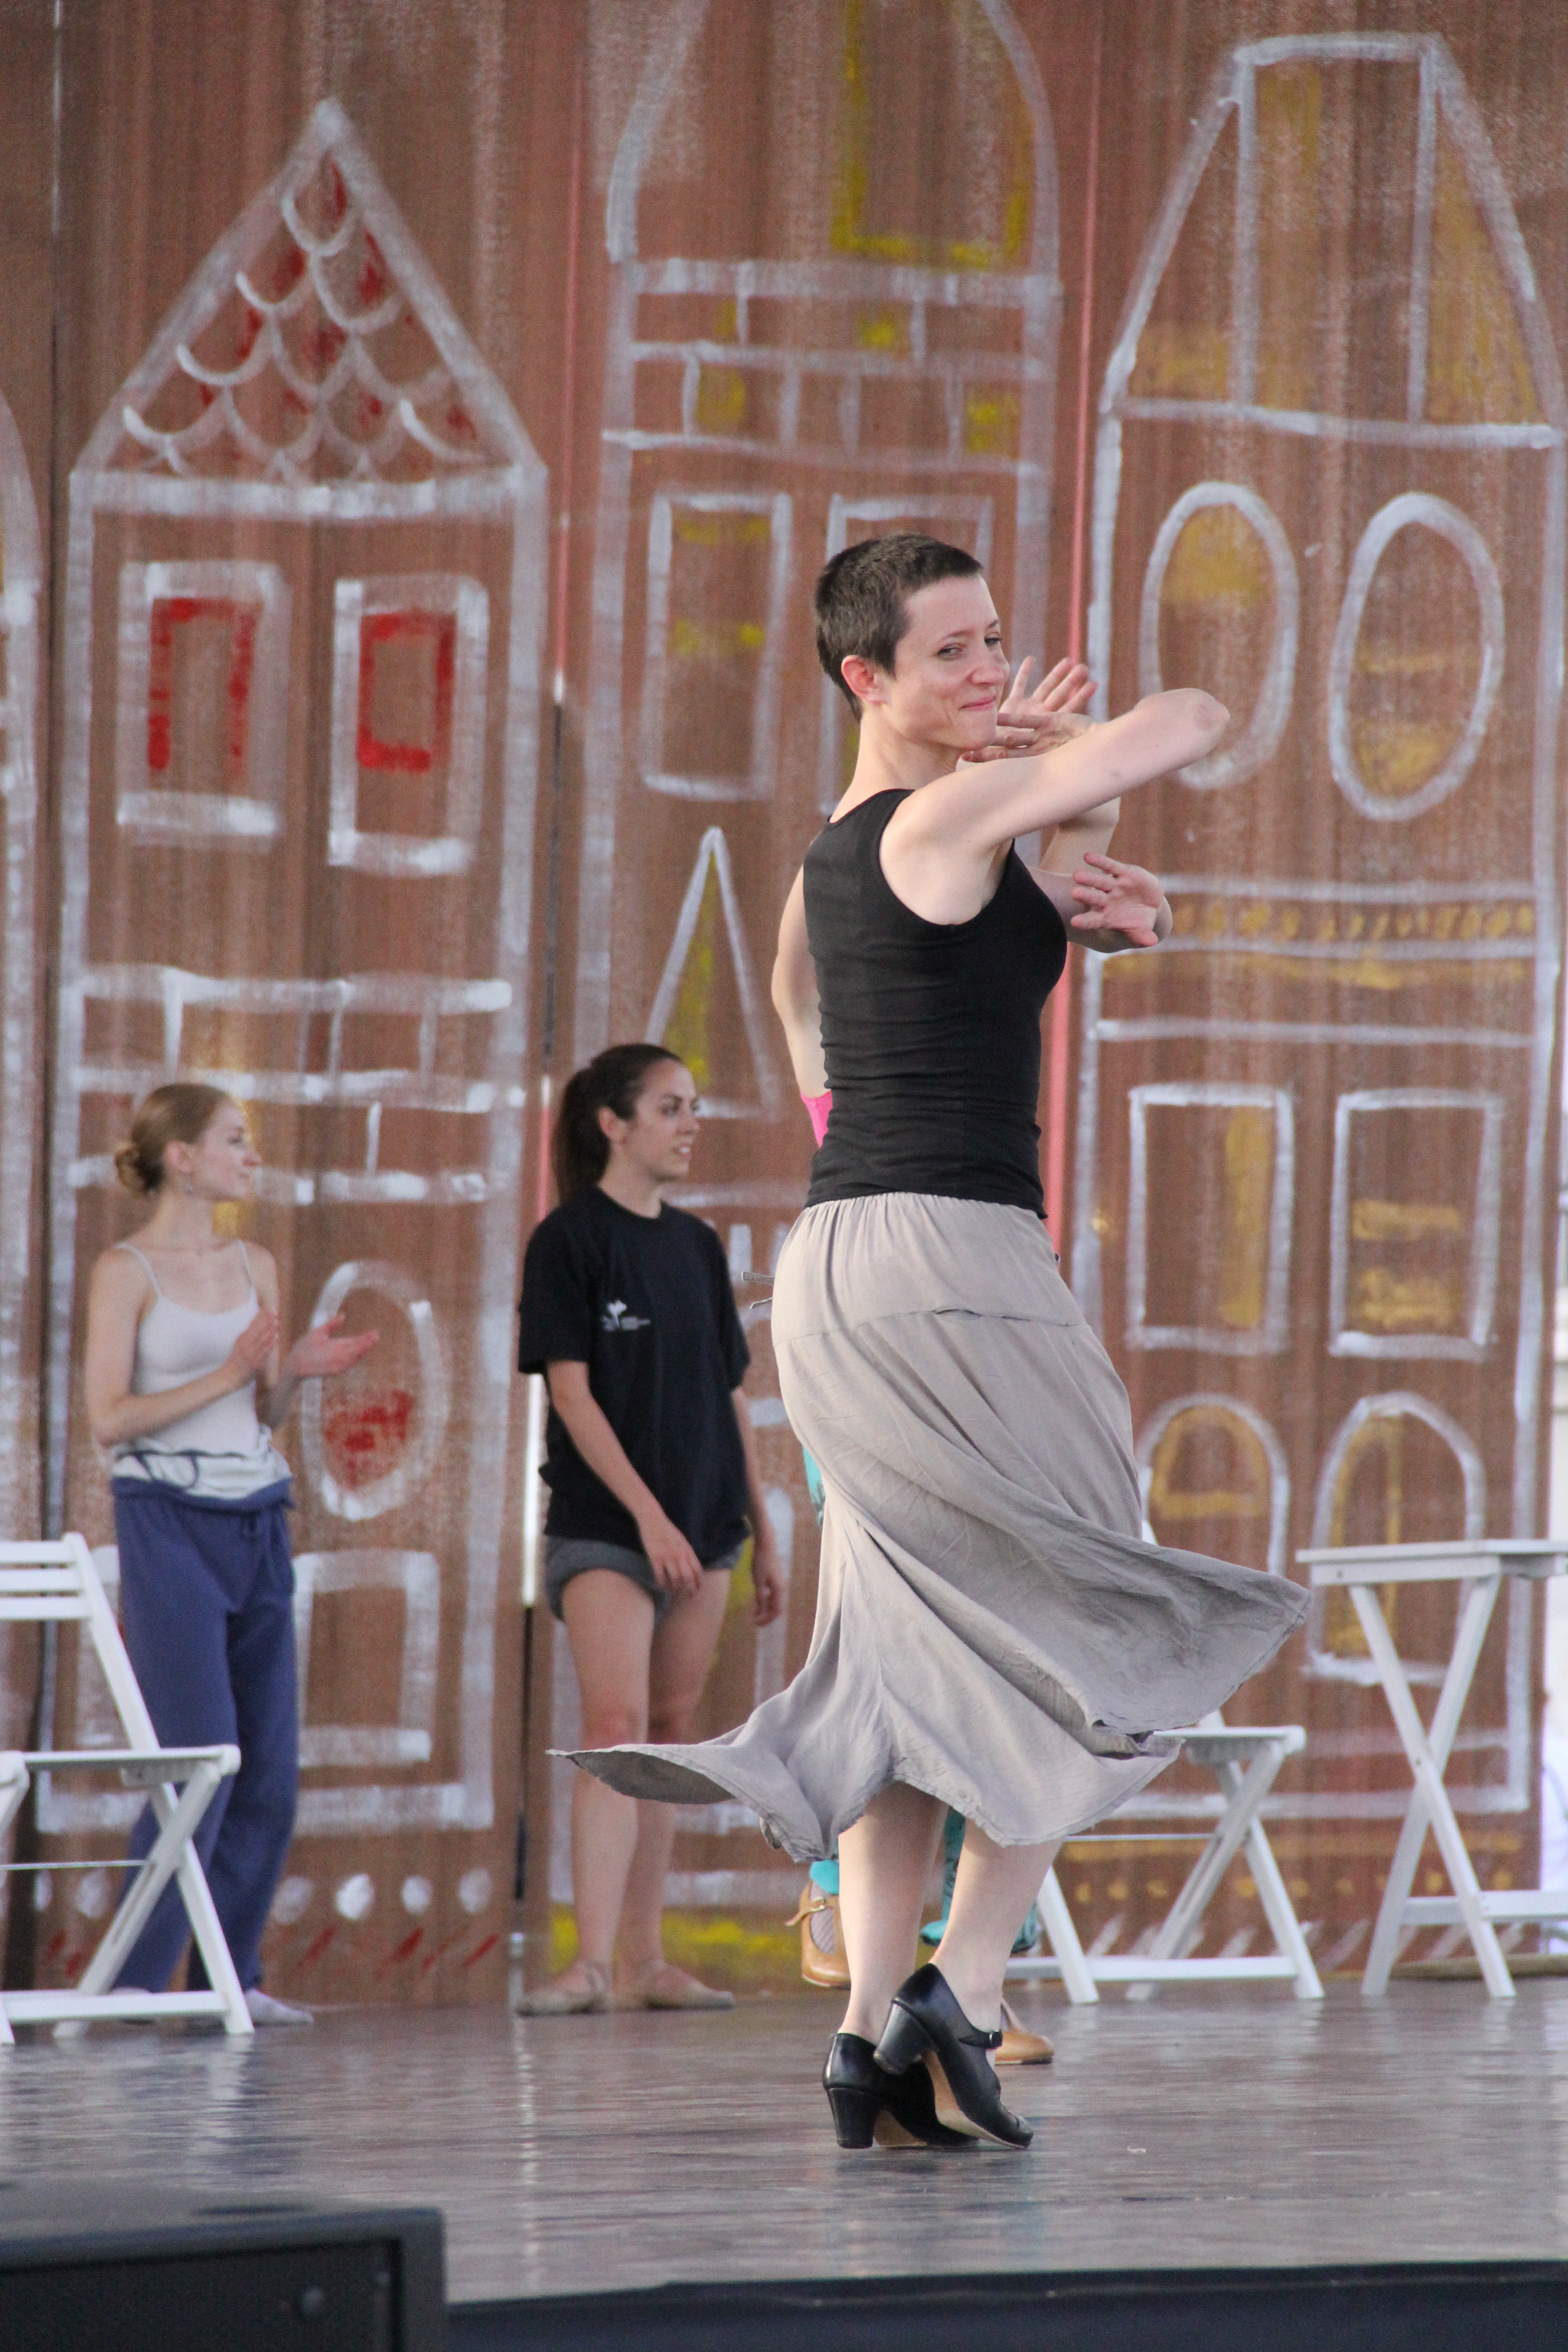
dance, holiday, ballet, dancer, performance art, sports, rotation, event, entertainment, trial, performing arts, choreography, team sport, modern dance